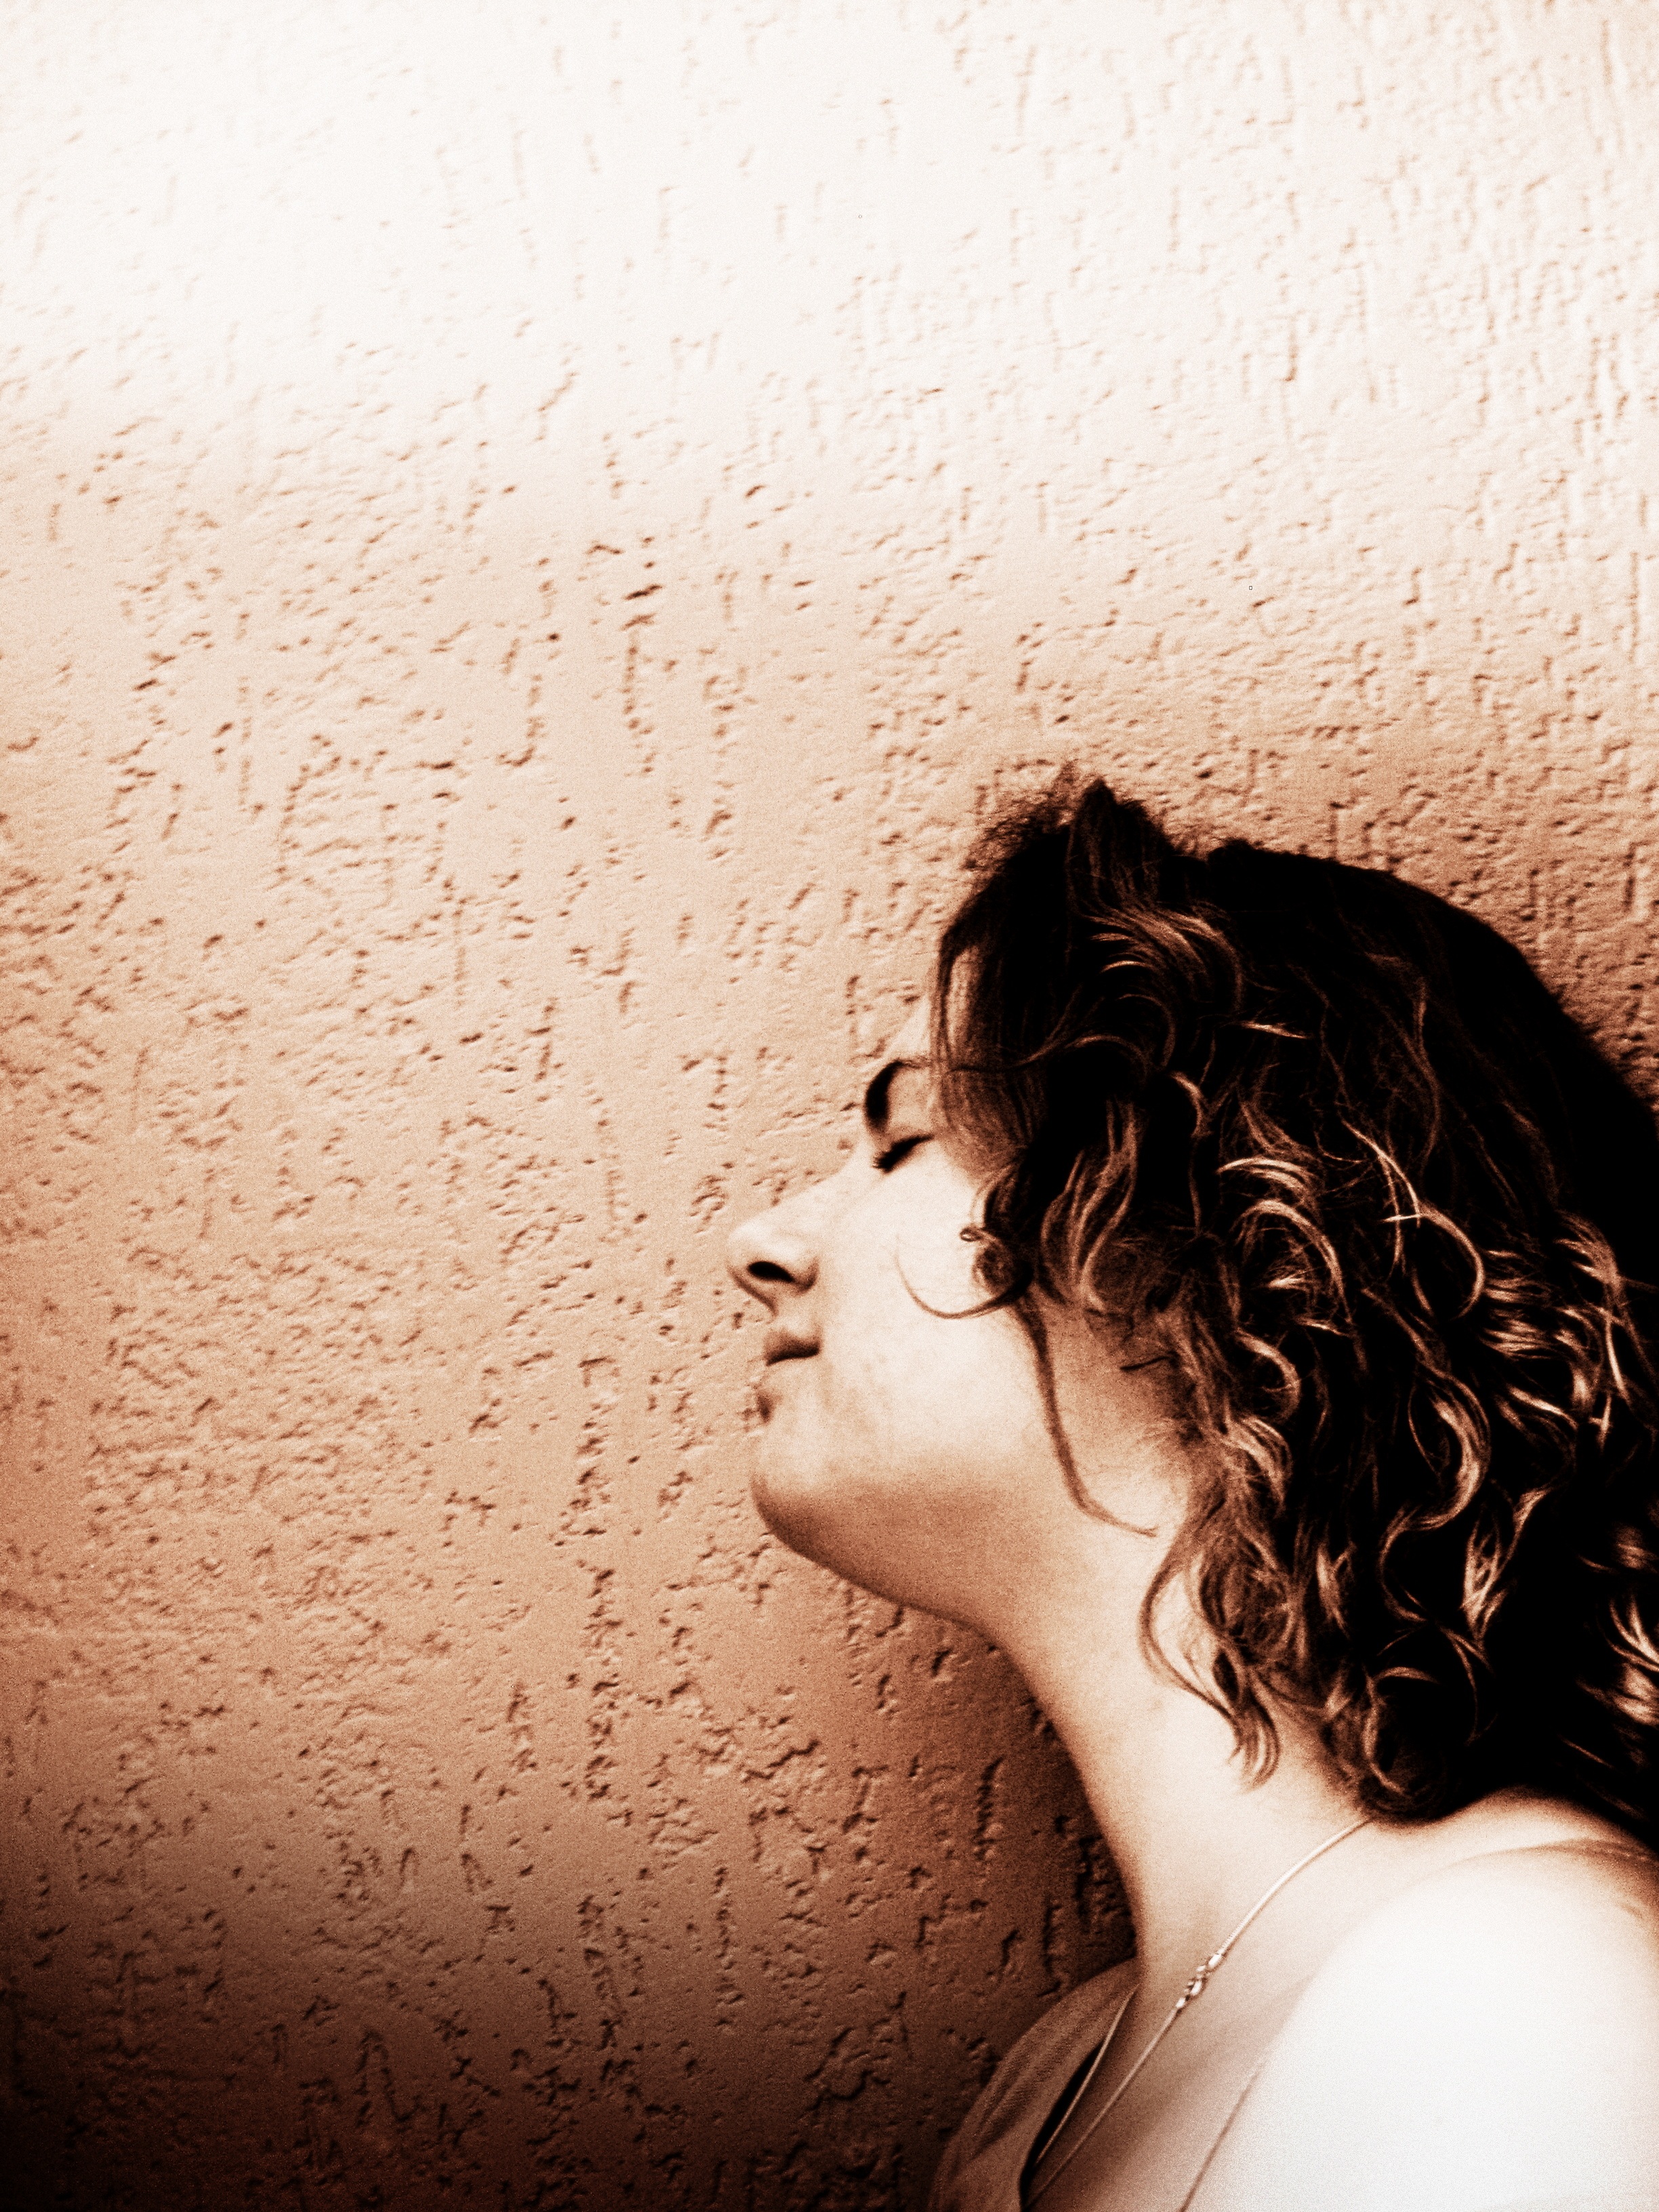
hand, person, girl, woman, hair, white, photography, female, love, brunette, portrait, model, young, youth, romance, lady, close up, face, gentleness, head, photograph, skin, beauty, organ, attractive, emotion, adult, glamour, interaction, photo shoot, sense, portrait photography